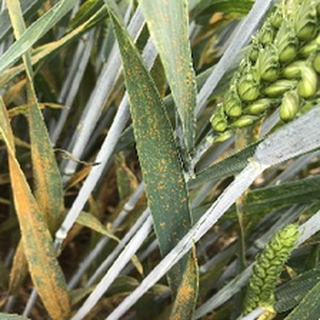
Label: wheat_brown_rust